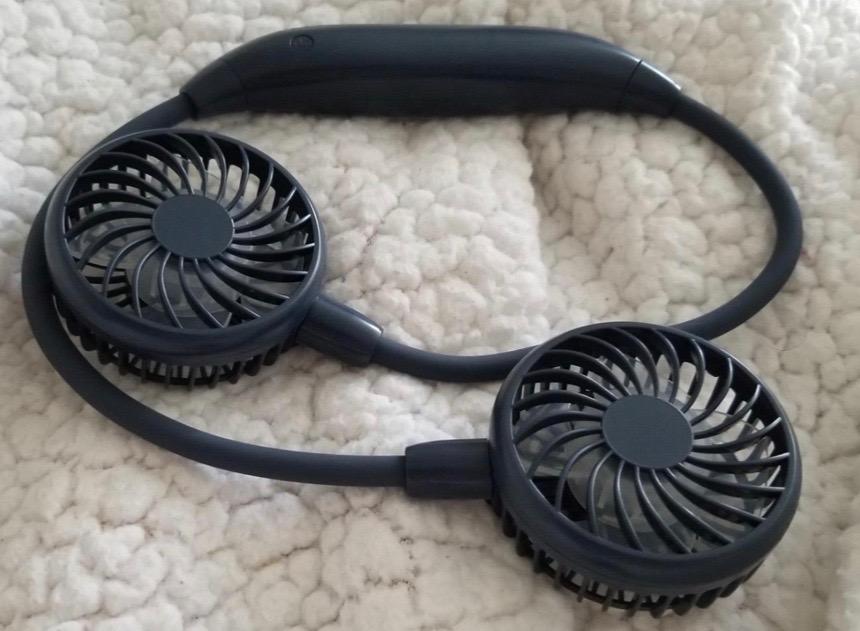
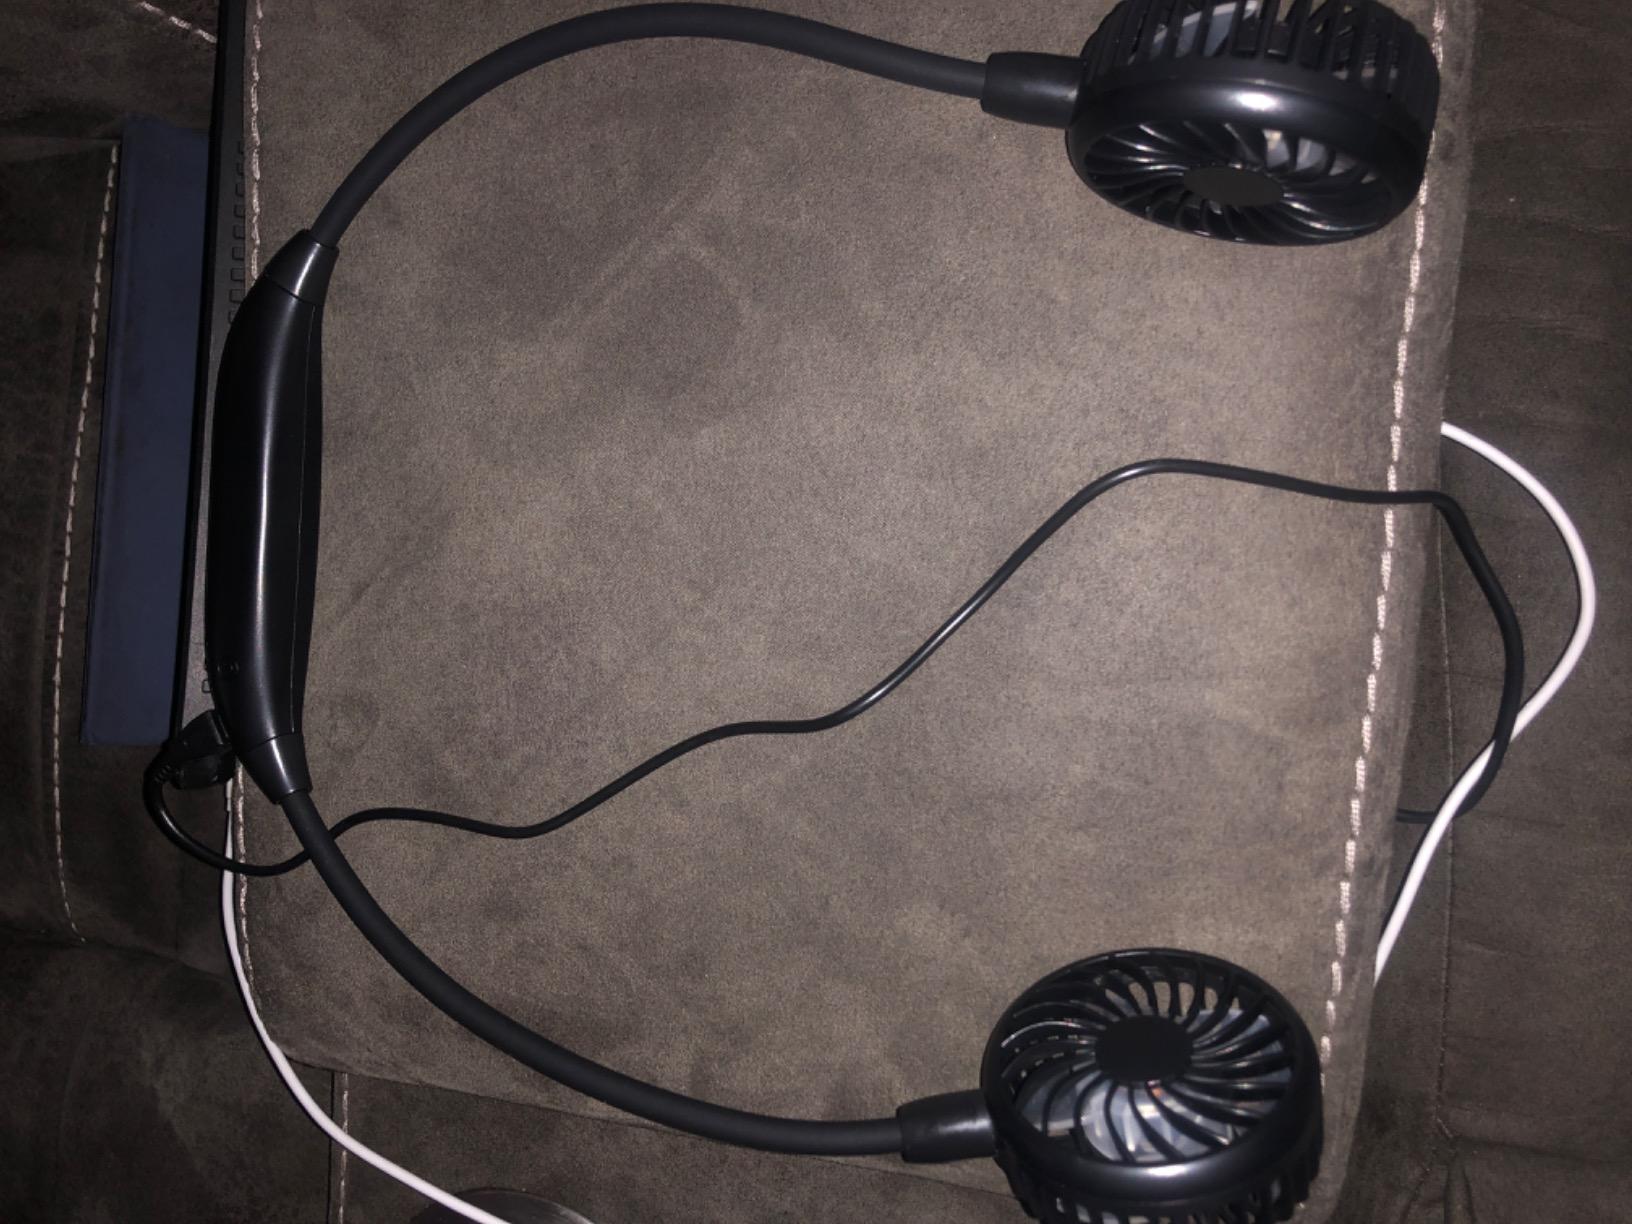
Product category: fan
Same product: no